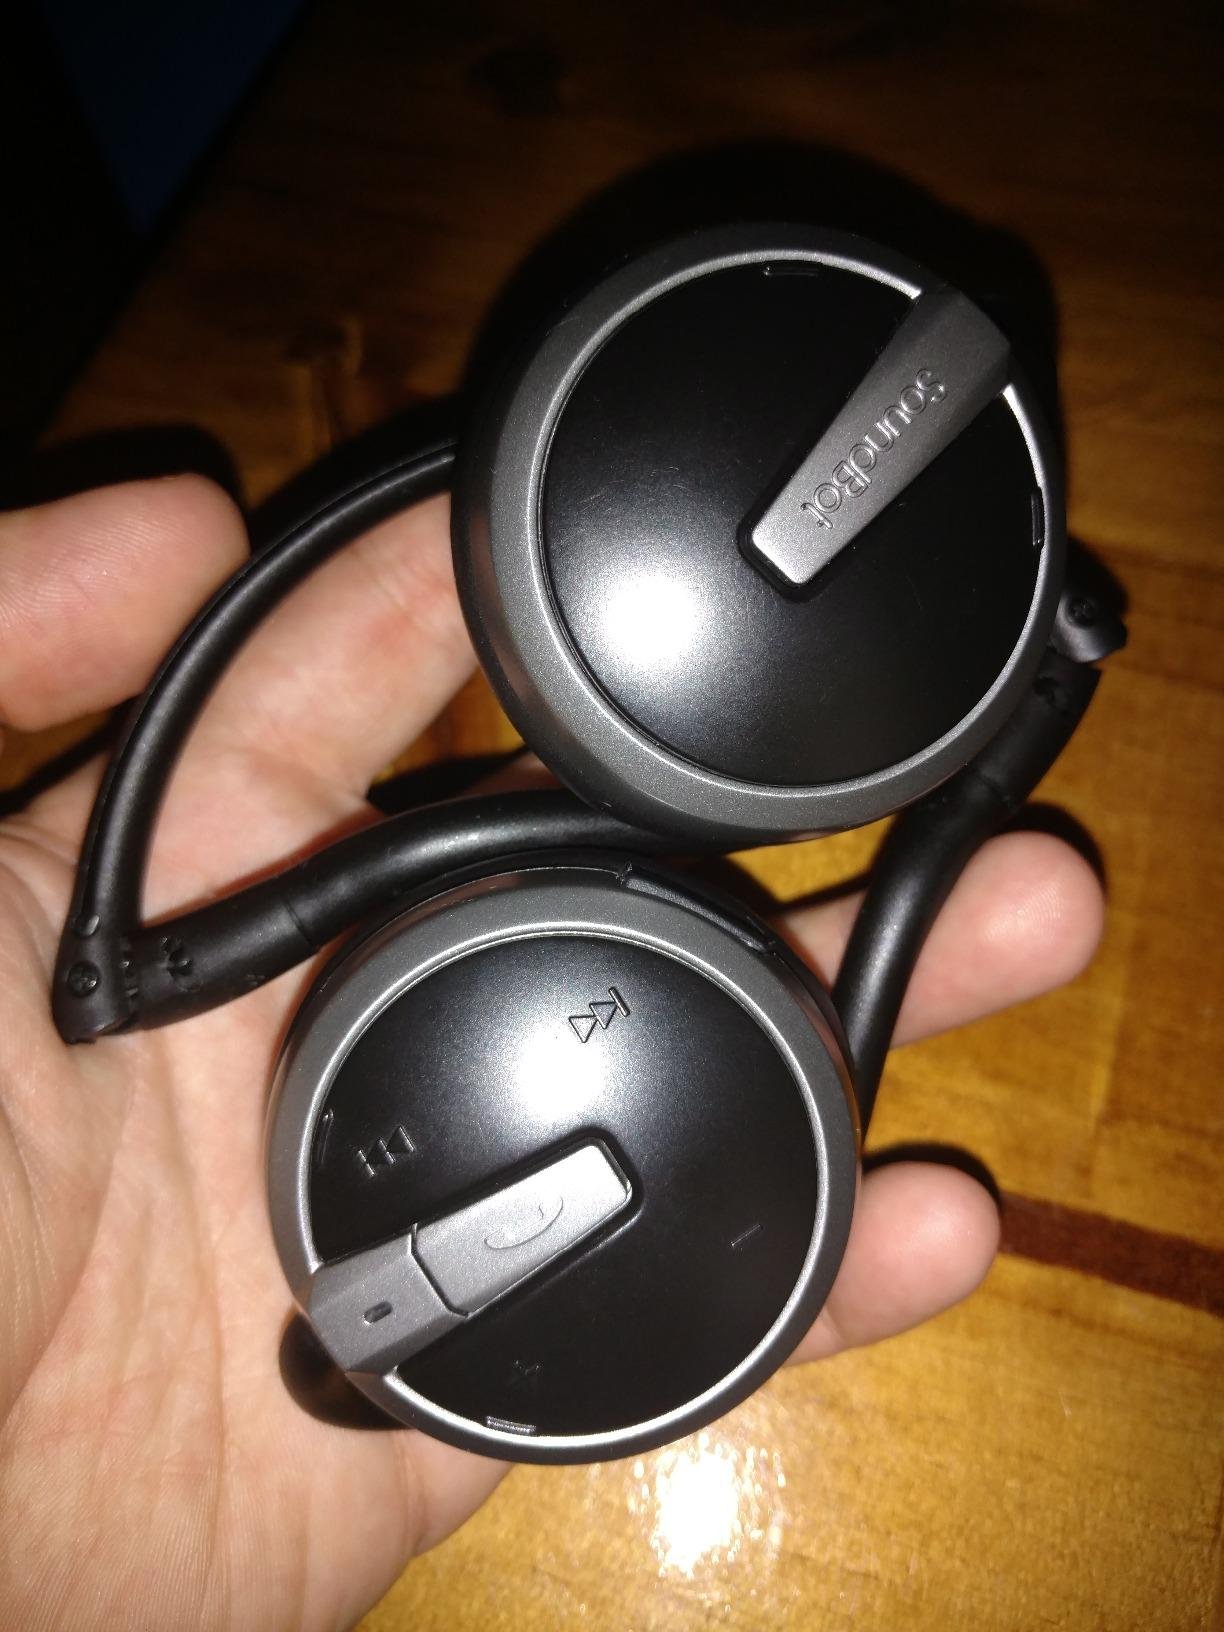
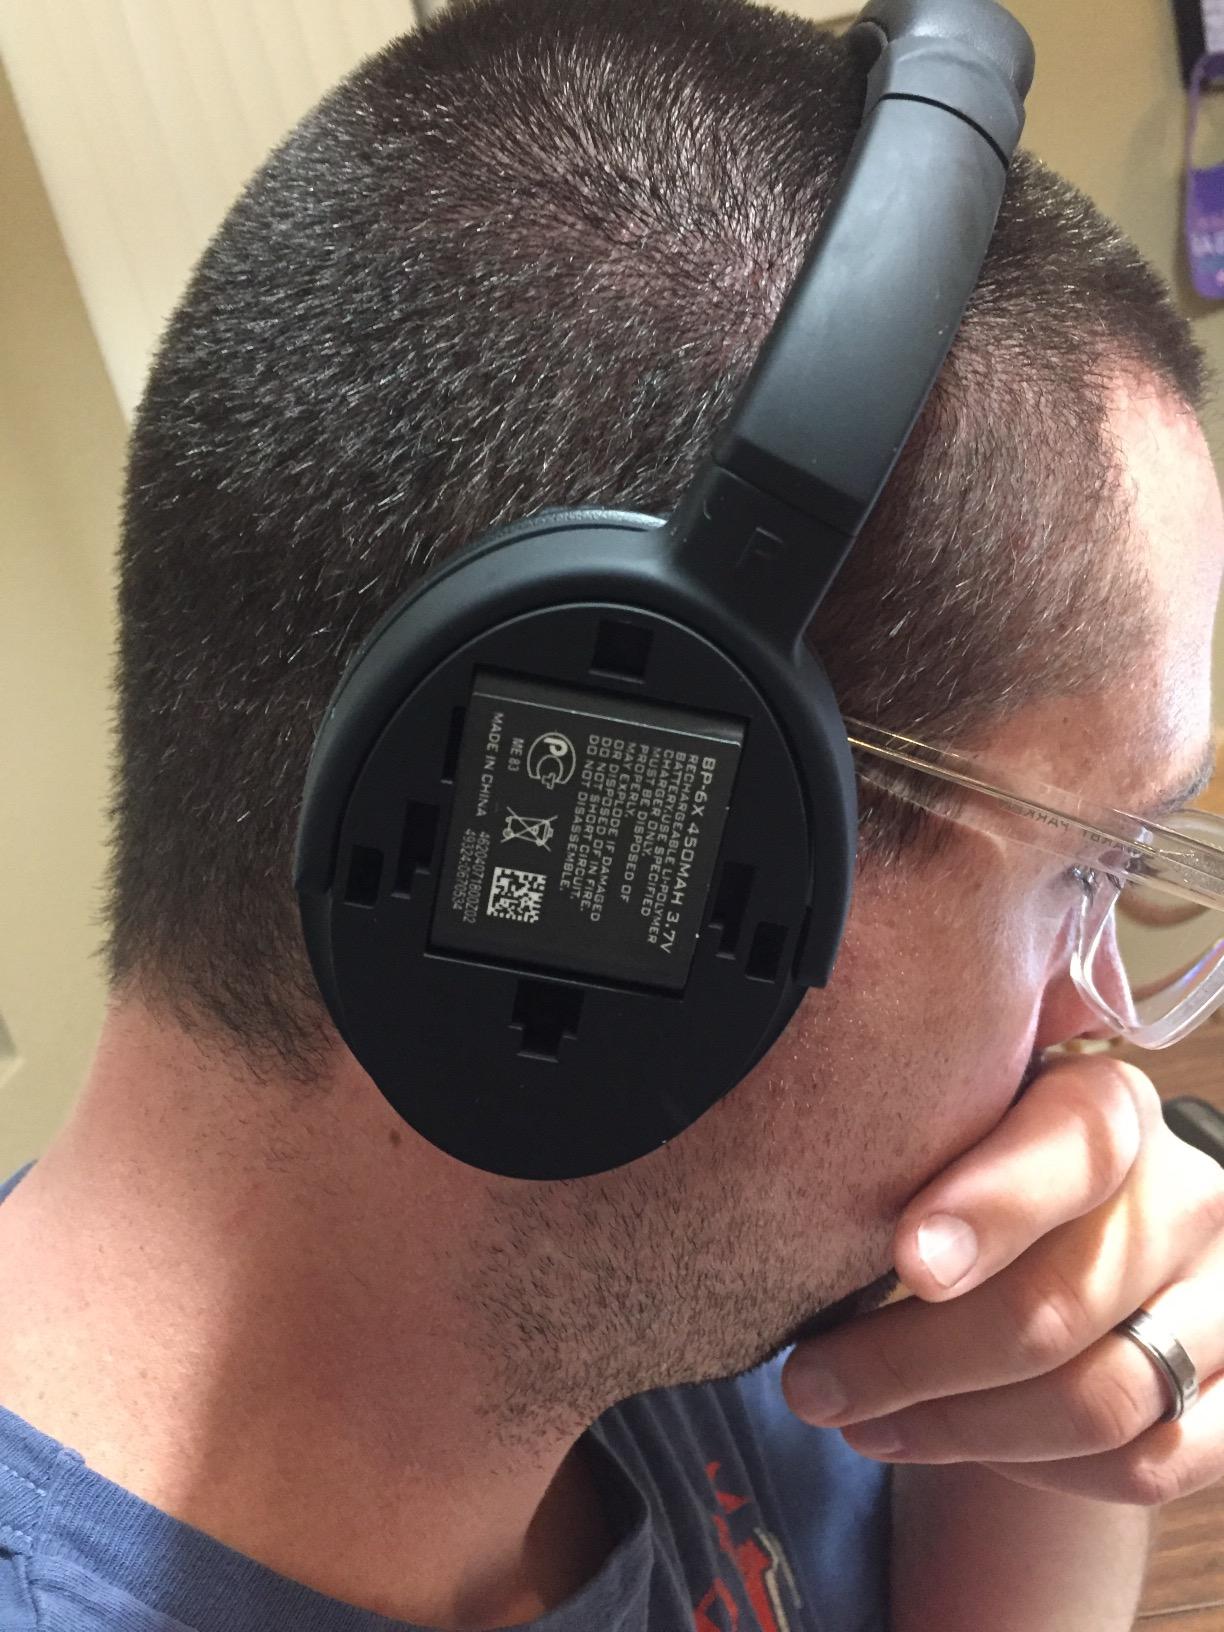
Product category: headphones
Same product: no